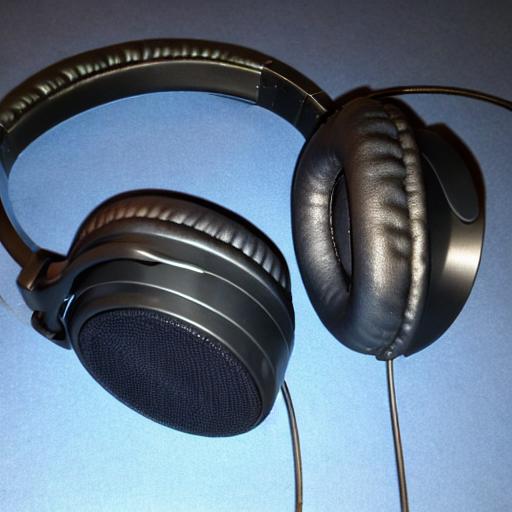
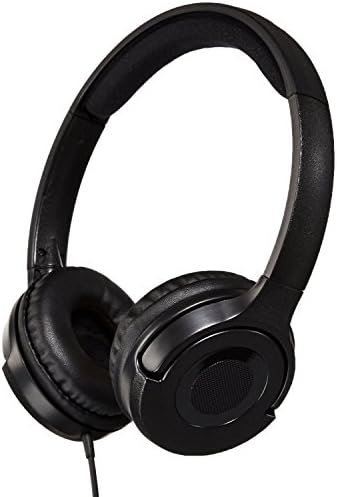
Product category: headphones
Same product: no